William Charles Costin

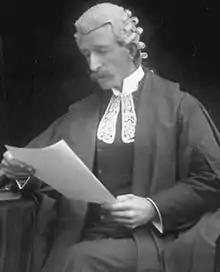

Charles William Costin (16 December 1860 – 12 September 1915) was a prominent public servant in Queensland. He was the Clerk of the Queensland Legislative Council, Clerk of Parliaments, and author of "The Relations between the two Houses (Queensland)"; he also was president and vice president of the Australian Natives' Association in Queensland"